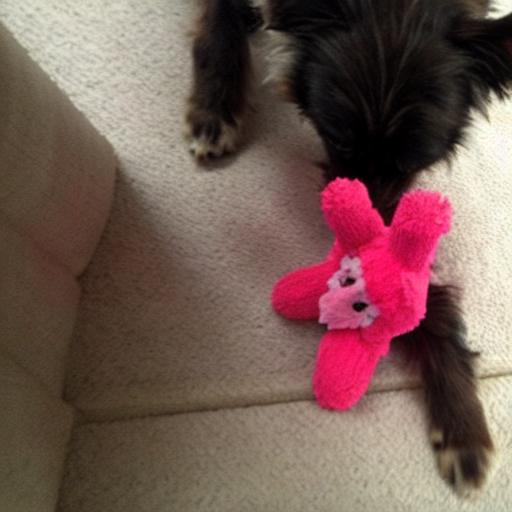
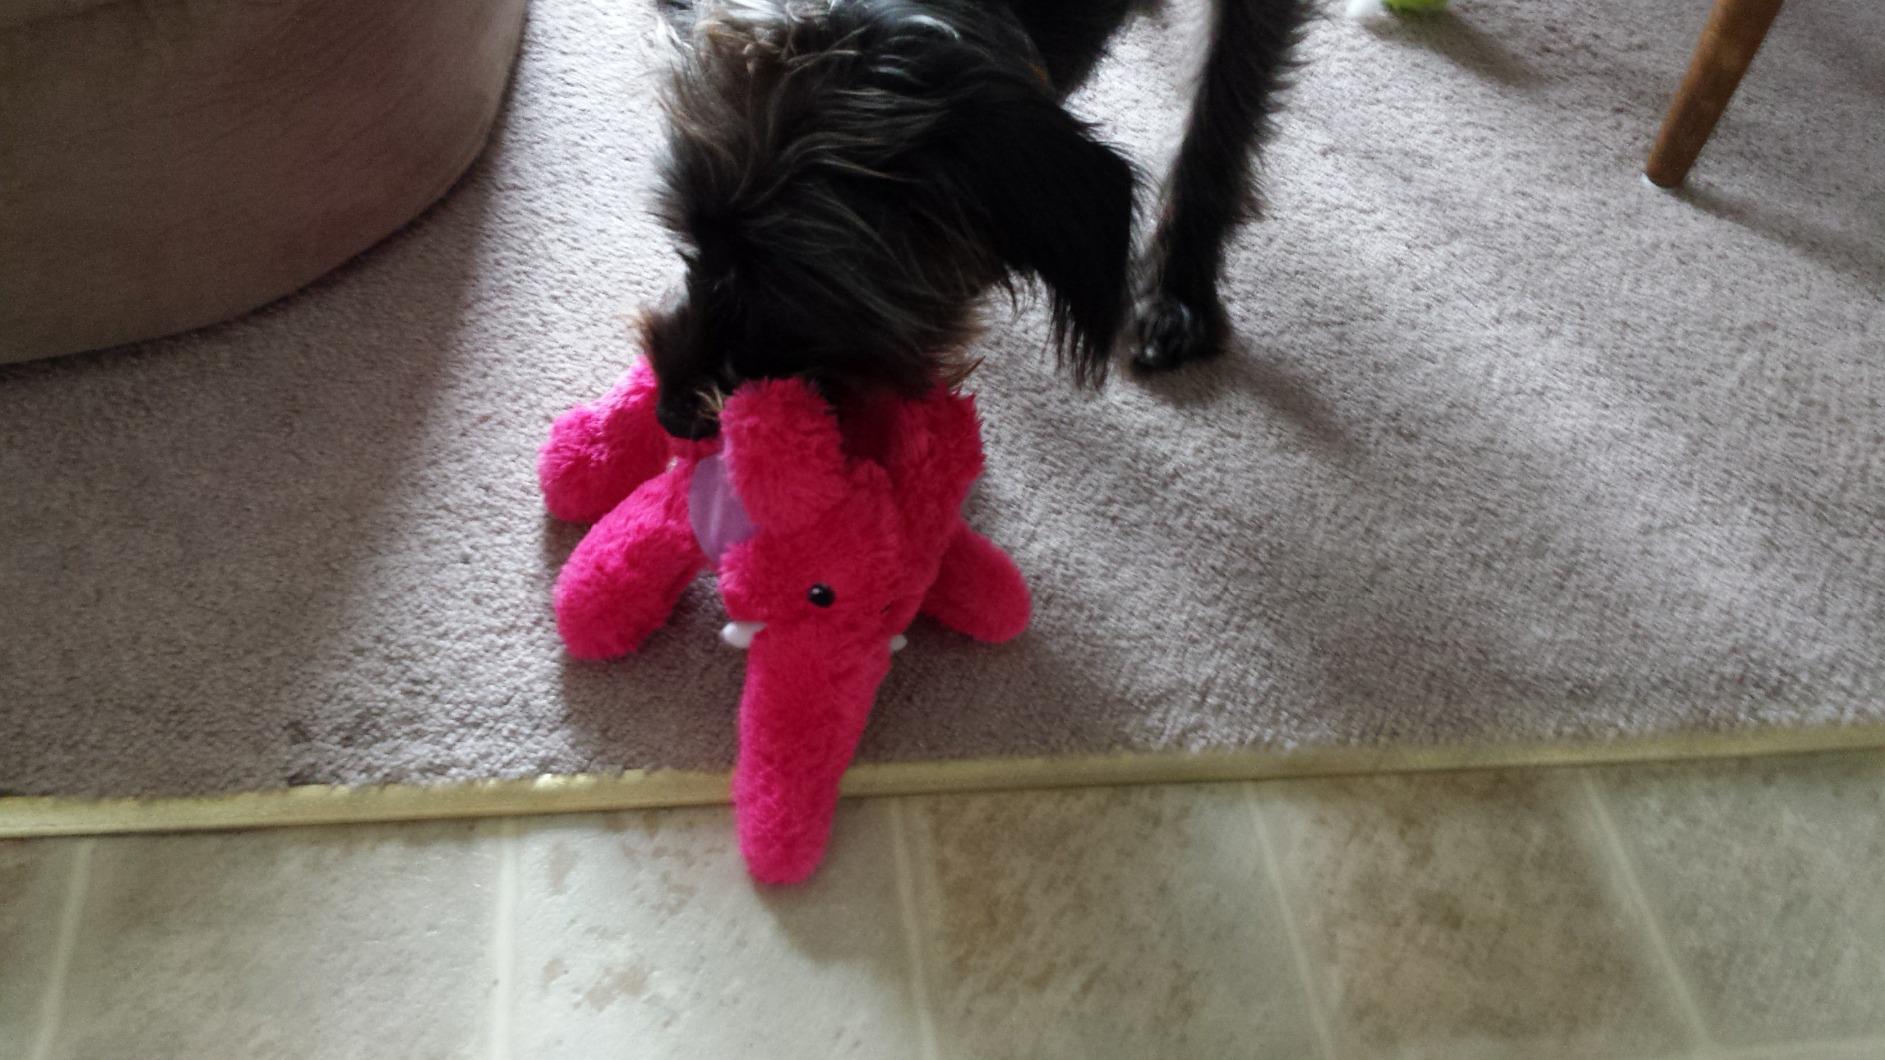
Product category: items_toy
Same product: no